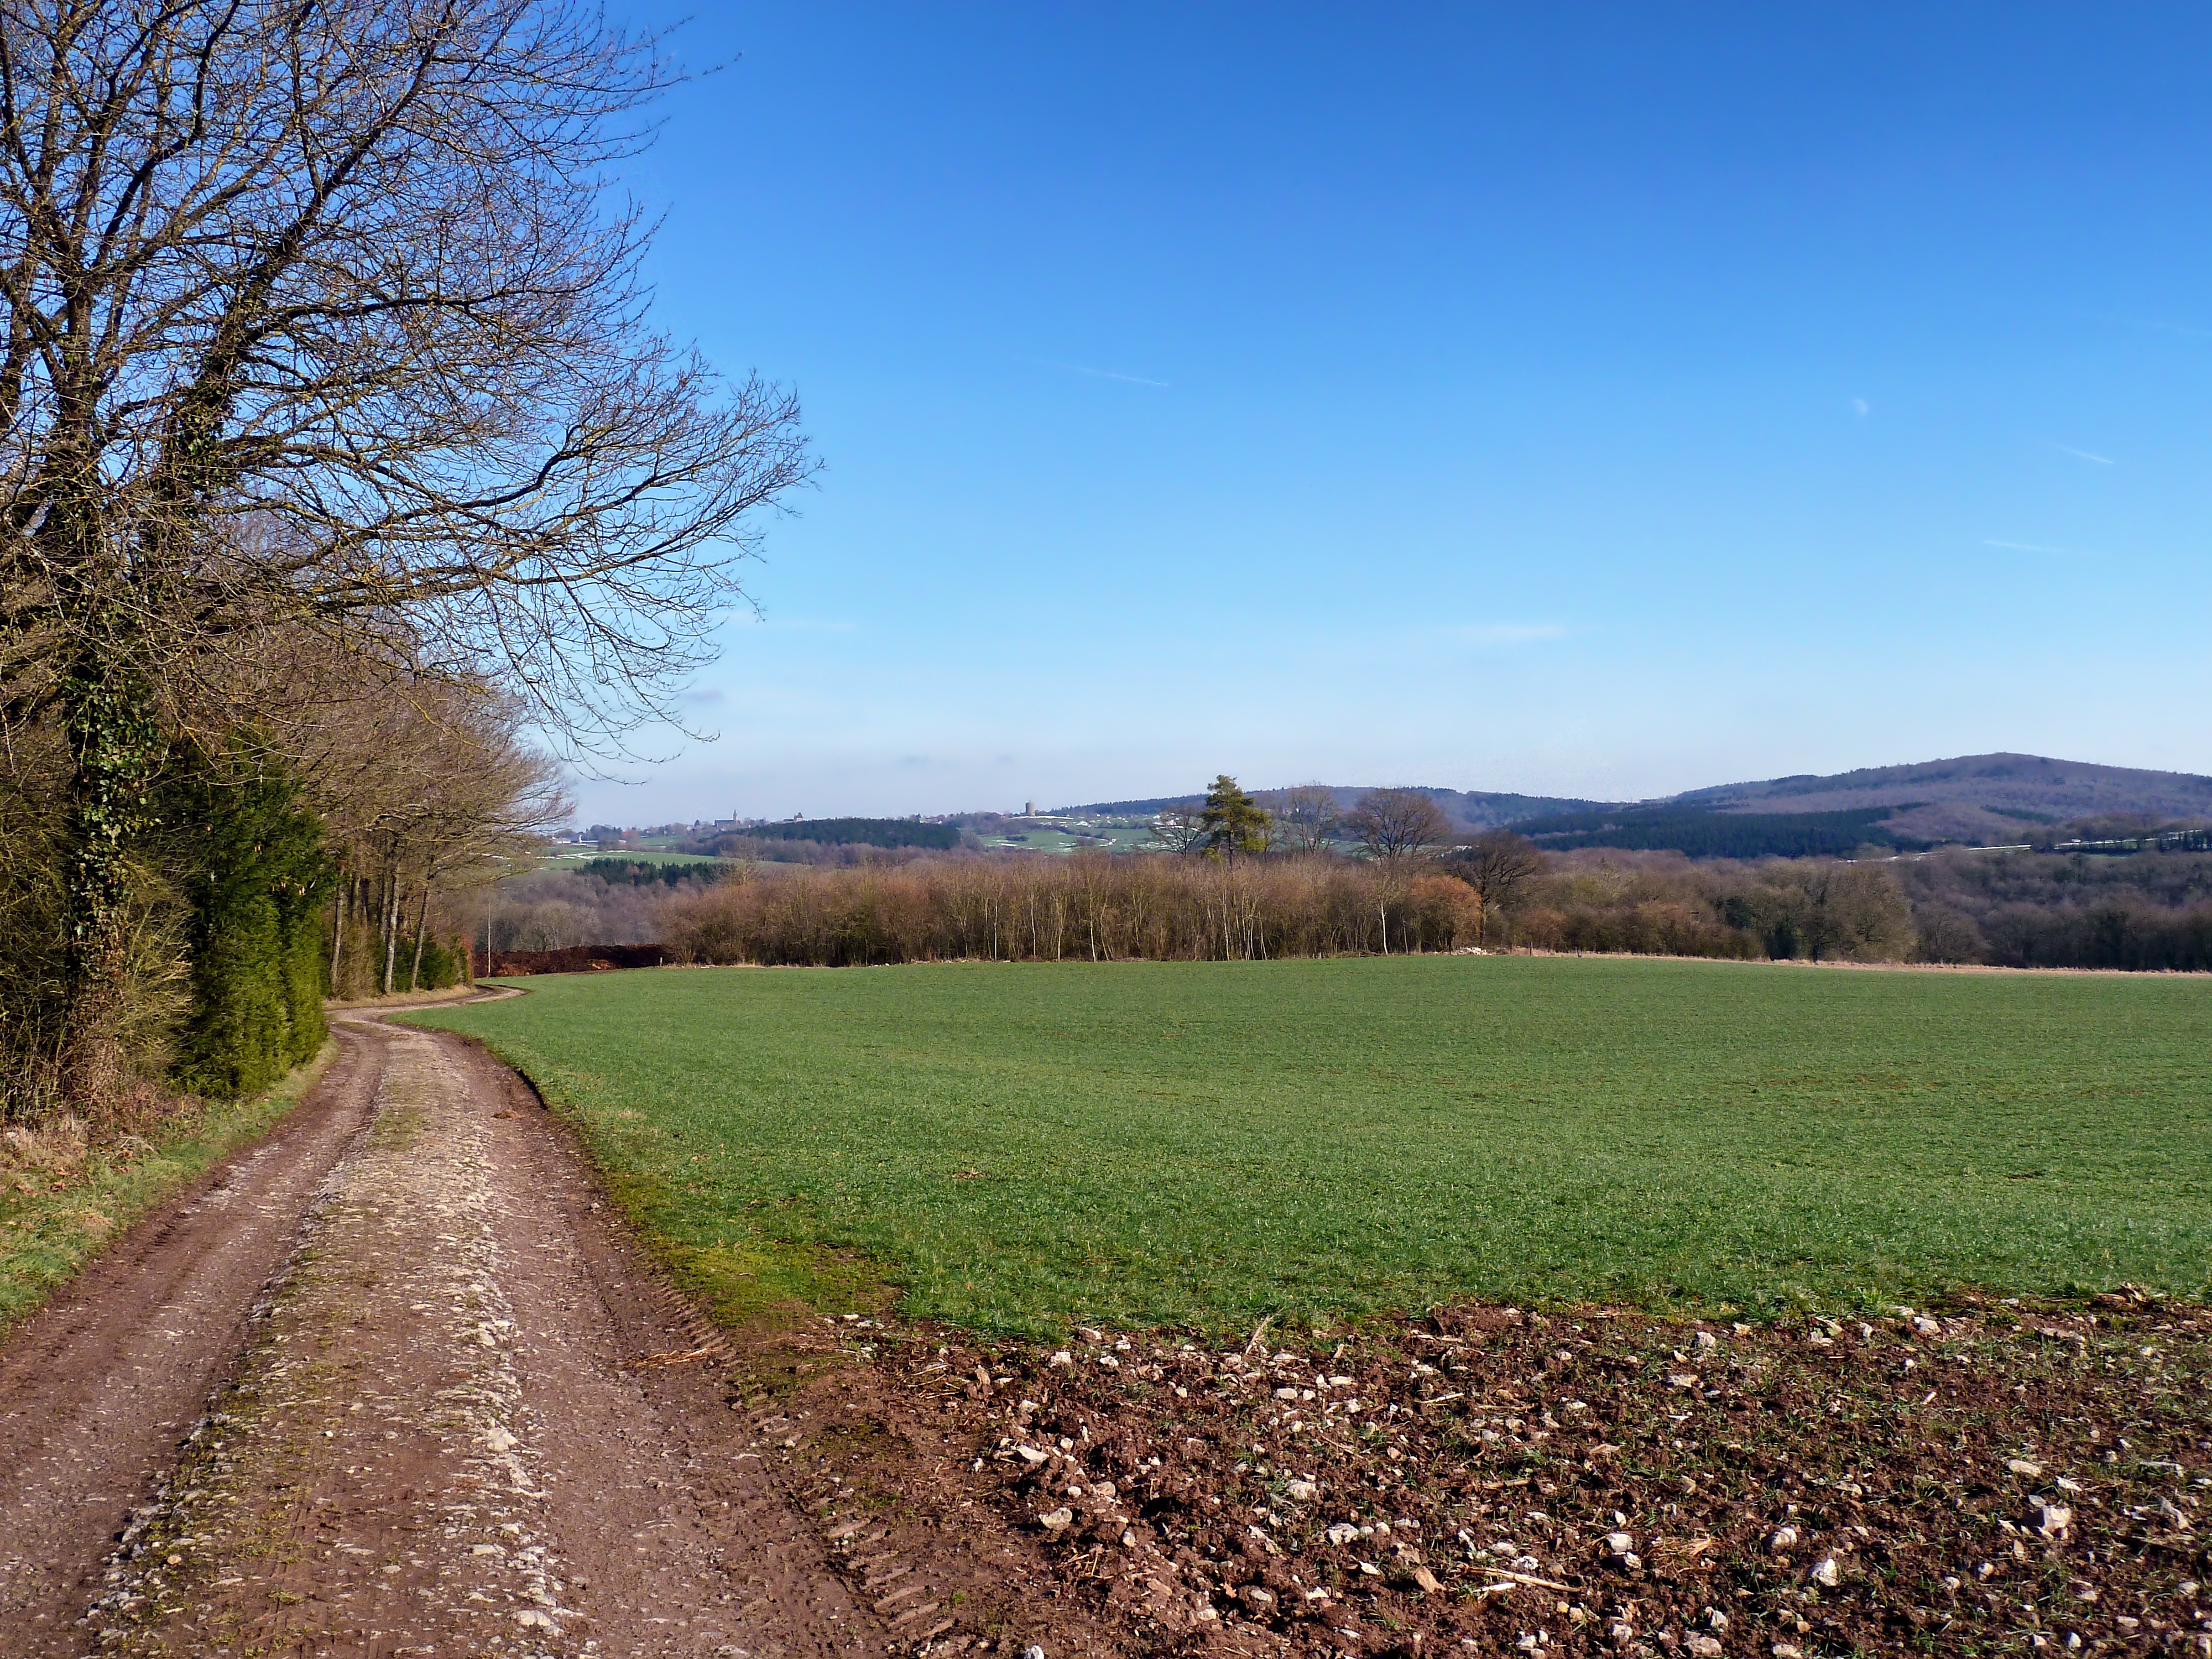
landscape, tree, nature, grass, mountain, sky, road, field, farm, meadow, prairie, countryside, hill, valley, dirt road, scenic, autumn, soil, agriculture, lane, waterway, belgium, trees, outside, clouds, fields, mountains, grassland, rural area, grass family, mountainous landforms, durbuy